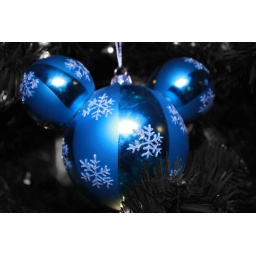
mickey, diffused by a white sheet of paper